BAH domain

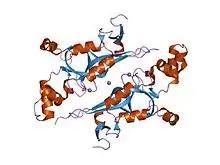
crystal structure of the n-terminal bah domain of orc1p

In molecular biology, the BAH domain (bromo-adjacent homology) domain is found in proteins such as eukaryotic DNA (cytosine-5) methyltransferases, the origin recognition complex 1 (Orc1) proteins, Bromo adjacent homology domain containing 1 (BAHD1), as well as several proteins involved in transcriptional regulation. The BAH domain appears to act as a protein-protein interaction module specialised in gene silencing, as suggested for example by its interaction within yeast Orc1p with the silent information regulator Sir1p. The BAH domain might therefore play an important role by linking DNA methylation, replication and transcriptional regulation.